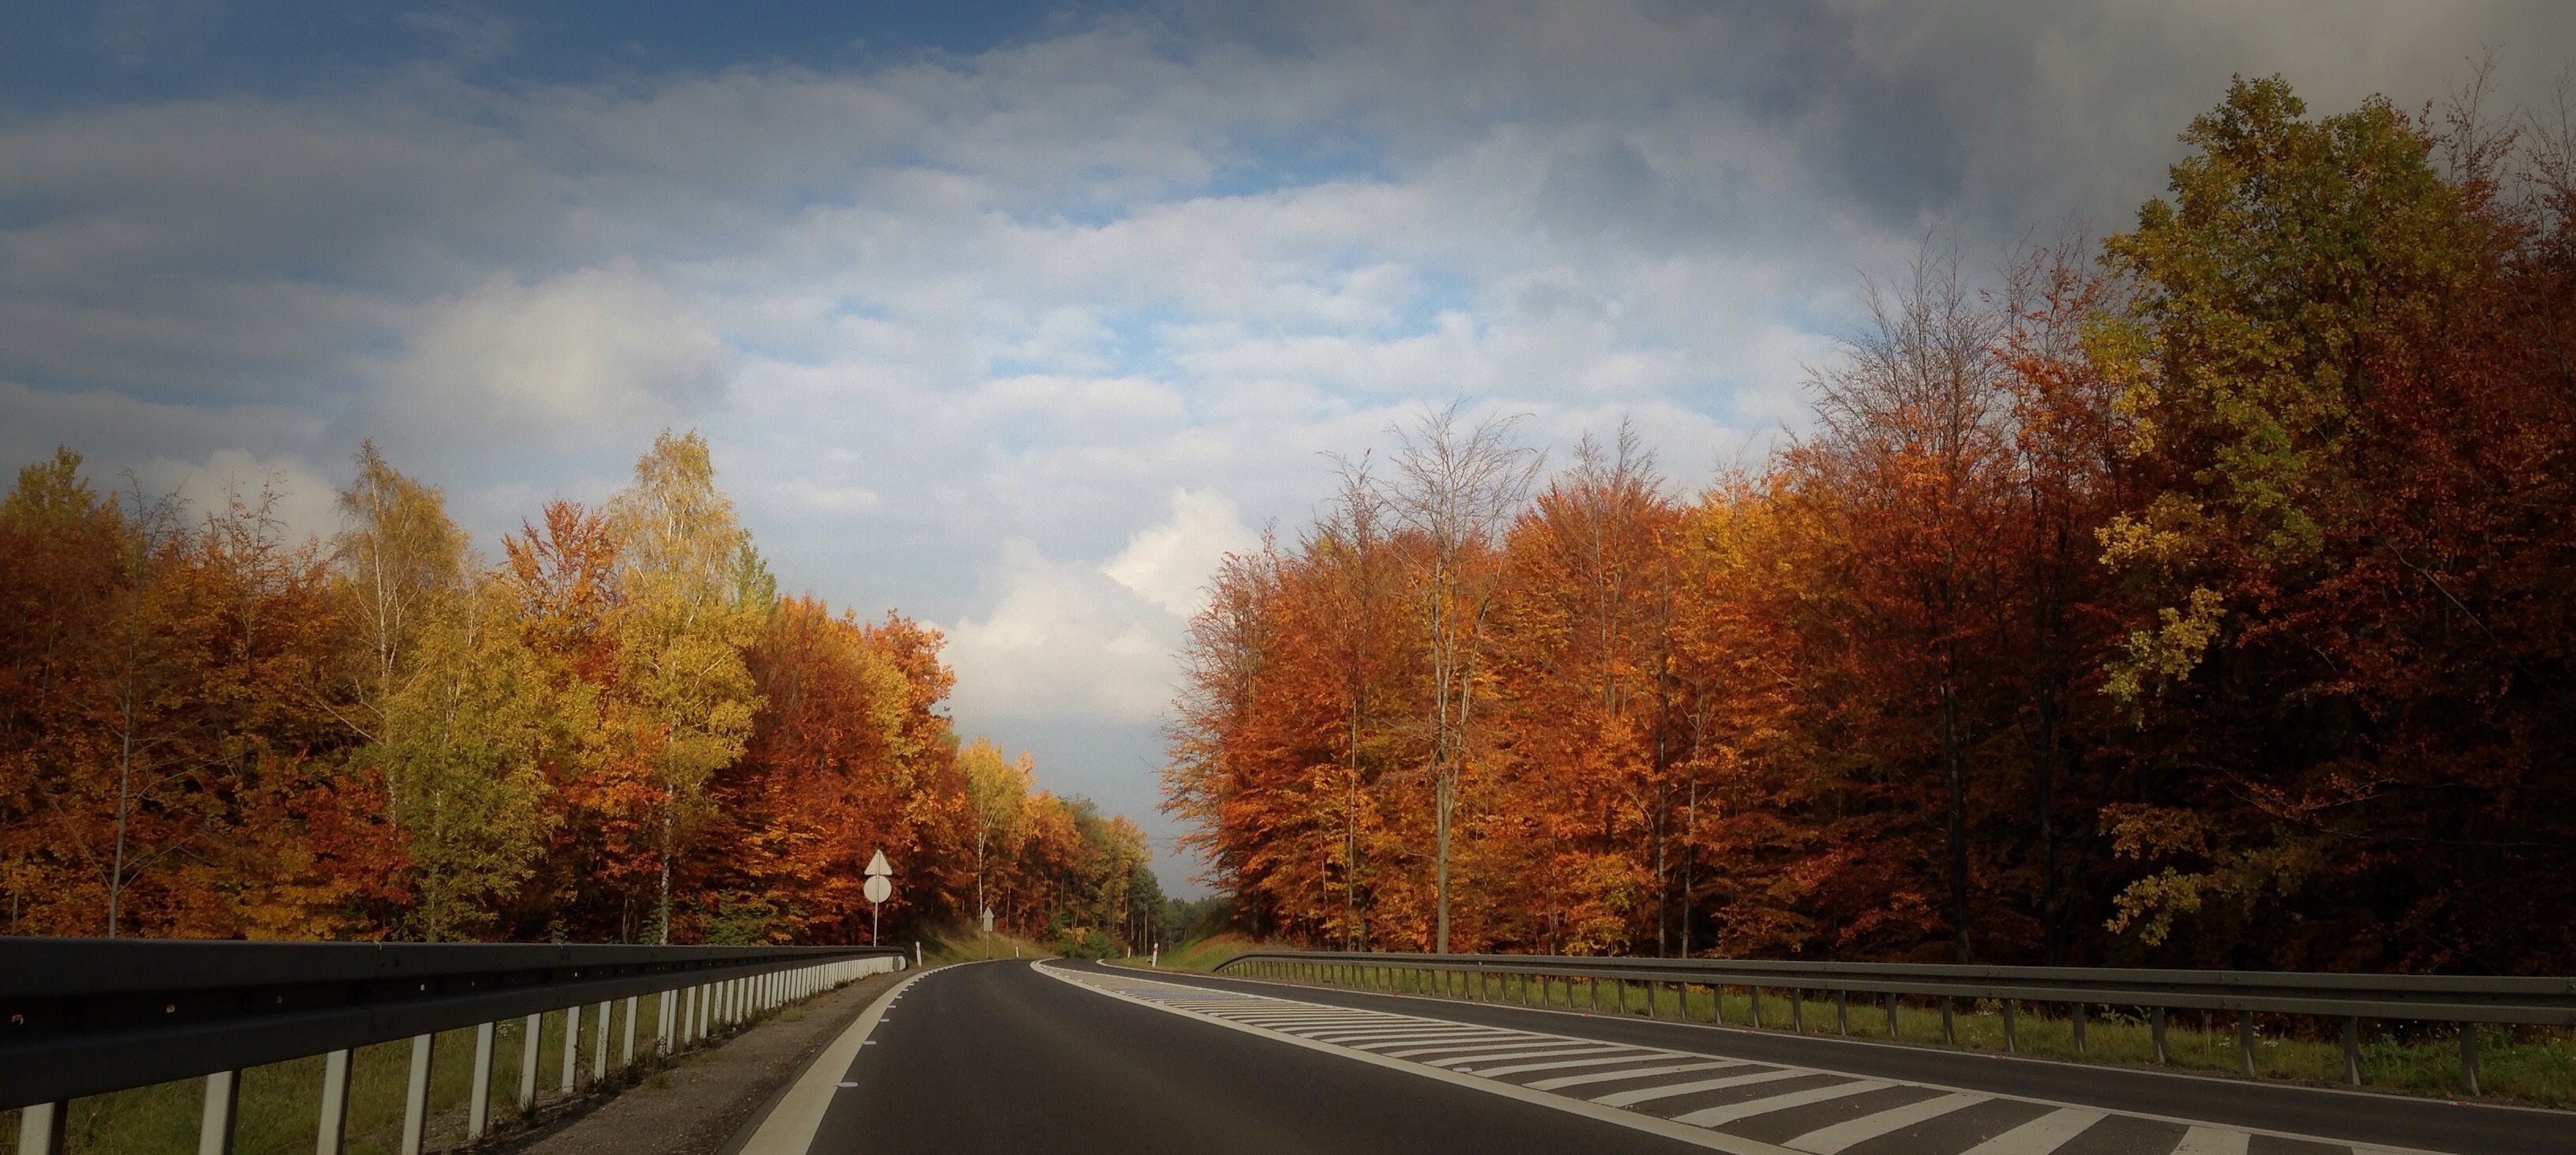
landscape, tree, nature, forest, plant, road, sunlight, morning, leaf, highway, evening, autumn, season, infrastructure, poland, scenically, autumn landscape, olkusz, atmospheric phenomenon, woody plant